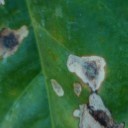
Label: Miner